Presidency of Michel Temer

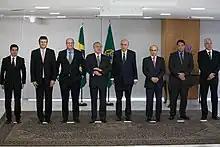
Temer meets with his economic team

The economic team announced cuts in commissioned positions as soon as it was sworn in. Romero Jucá, Minister of Planning, said that the government intended to cut up to 4,000 positions of trust and gratified functions, which would represent 18.4% of the total. Henrique Meirelles, the Minister of Finance, emphasized that balancing public accounts was essential to restore the country's confidence in the economy and to stimulate investments capable of promoting the country's growth and the creation of jobs.